Adrian Peterson

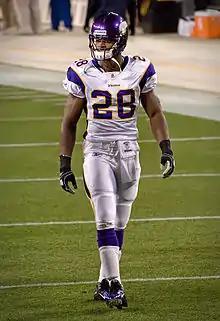
Peterson in 2011

Peterson opened the 2010 season strongly with 392 yards and three touchdowns through the first three weeks. His Week 3 performance of 160 rushing yards and two rushing touchdowns against the Detroit Lions earned him NFC Offensive Player of the Week honors. His 80-yard rushing touchdown in the third quarter was tied for the longest rush by any player that season. In Week 6, he went over the 5,000 yard career rushing mark against the Dallas Cowboys. He tied for the sixth fastest to reach the 5,000-yard plateau. At Week 7, Peterson was second in the league with 684 yards, averaging 114 yards per game, but the Vikings had dropped to a disappointing record of 2–4. By Week 16, Peterson had rushed for 1,267 yards with 12 touchdowns. Peterson, who was infamous for fumbling the ball in previous seasons, had a dramatic change in the 2010 season with only one fumble during the regular season, a remarkable turnaround from his previous performances. While the Vikings missed the playoffs, Peterson represented his team in the Pro Bowl. After the season, Peterson was voted as the third-ranked player and top overall running back by his fellow players on the NFL Network's list of the NFL Top 100 Players of 2011.